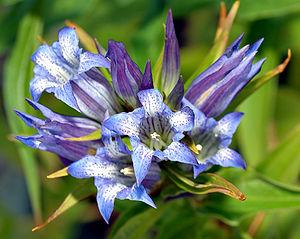
Cette image montre la floraison de la gentiane à feuilles d'Asclépiade (Gentiana asclepiadea). Camera data Camera Nikon D70 Lens Tamron SP AF 90mm/2.8 Di Macro 1:1 Flash Nikon Speedlight SB-800 Focal length 90 mm Aperture f/11 Exposure time 1/60 s Sensivity ISO 200